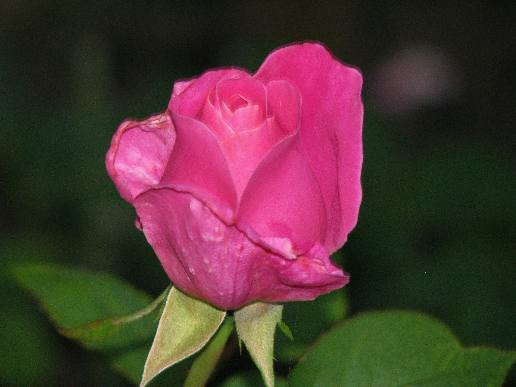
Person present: No